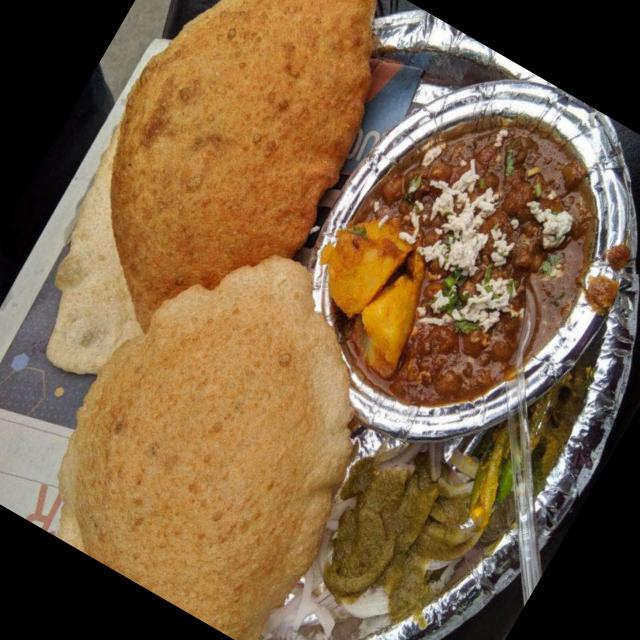
Dish: chole_bhature